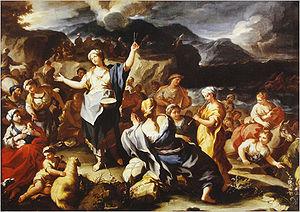
Musicæ sacræ disciplina est une encyclique du pape Pie XII concernant la musique sacrée catholique, publiée le 25 décembre 1955.